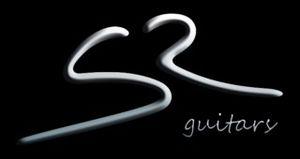
Logo SR Guitars
SR Guitars est une marque de guitares française.